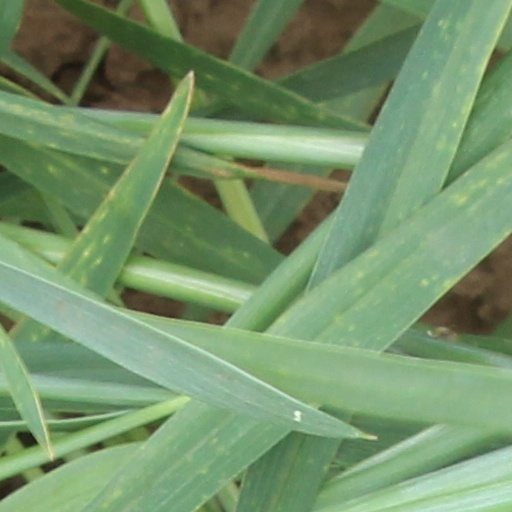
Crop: wheat